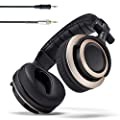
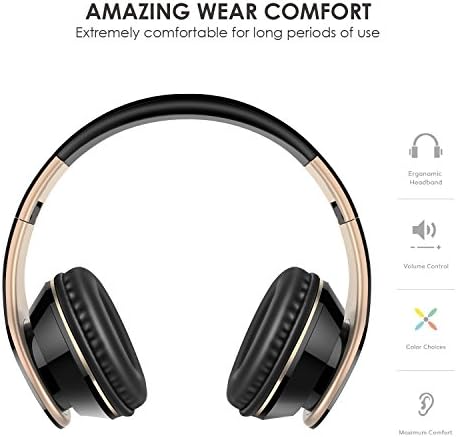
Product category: headphones
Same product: no